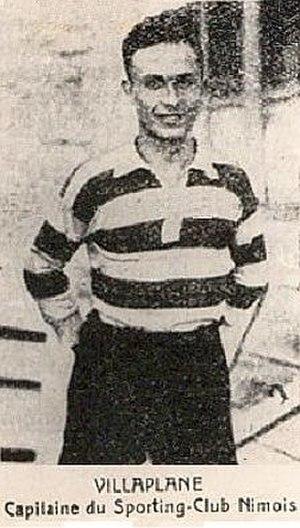
Alex Villaplane
Alexandre Villaplana dit Alexandre Villaplane, né le 12 septembre 1905 à Alger, en Algérie, et mort fusillé le 26 décembre 1944 au fort de Montrouge à Arcueil dans le Val-de-Marne, est un footballeur puis un gestapiste français. Jouant au poste de demi, il est titularisé 25 fois en équipe de France et participe à la Coupe du monde 1930, jouant les trois rencontres en tant que capitaine de l'équipe.